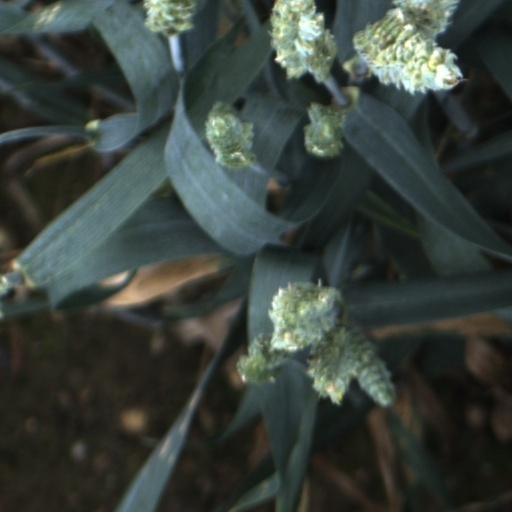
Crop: wheat